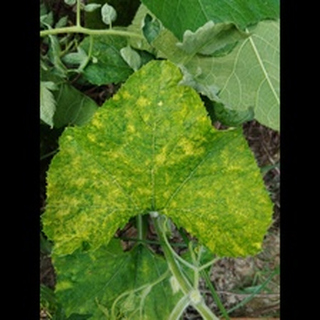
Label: pumpkin_mosaic_disease